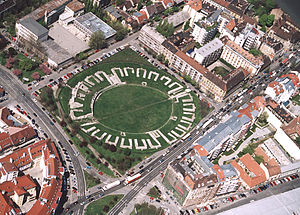
Luftarkæologi
Luftfoto af et amfiteater i Budapest, Ungarn.
Luftarkæologi eller luftfotoarkæologi er studiet af arkæologiske områder fra luften. Som følge af nedgravede bygninger, mure, fyldte grøfter stolpehuller og lignende kan det give forskellige vækstbetingelser for planter og dræning for vand, hvilket kan ses fra luften, mens de ofte ikke er til at se fra jorden.